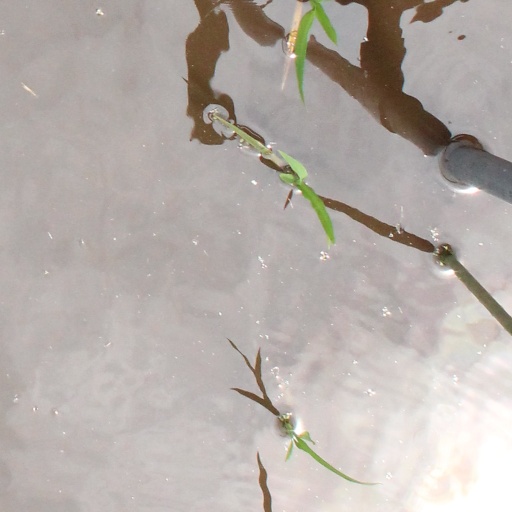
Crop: rice